So (album)

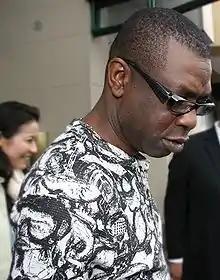
"In Your Eyes" features Wolof vocals by Youssou N'Dour.

"In Your Eyes" has been described as Gabriel's greatest love song. Inspired by the Sagrada Família and its architect Antoni Gaudí, Gabriel sings over a drumbeat of only feeling complete in the eyes of his lover. The track features vocal contributions from the Senegalese musician Youssou N'Dour, who sang the song in his native Wolof.